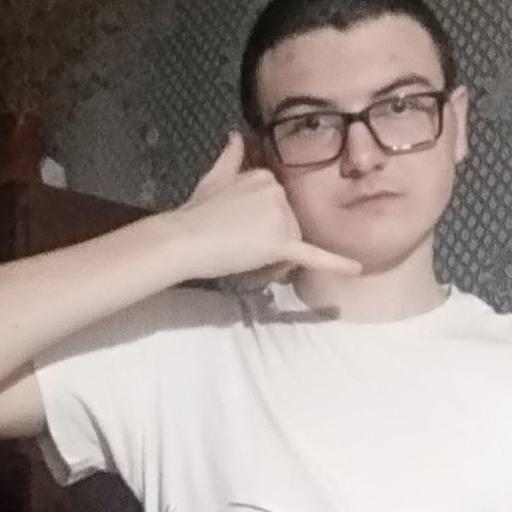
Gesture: call